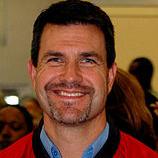
Age: 38